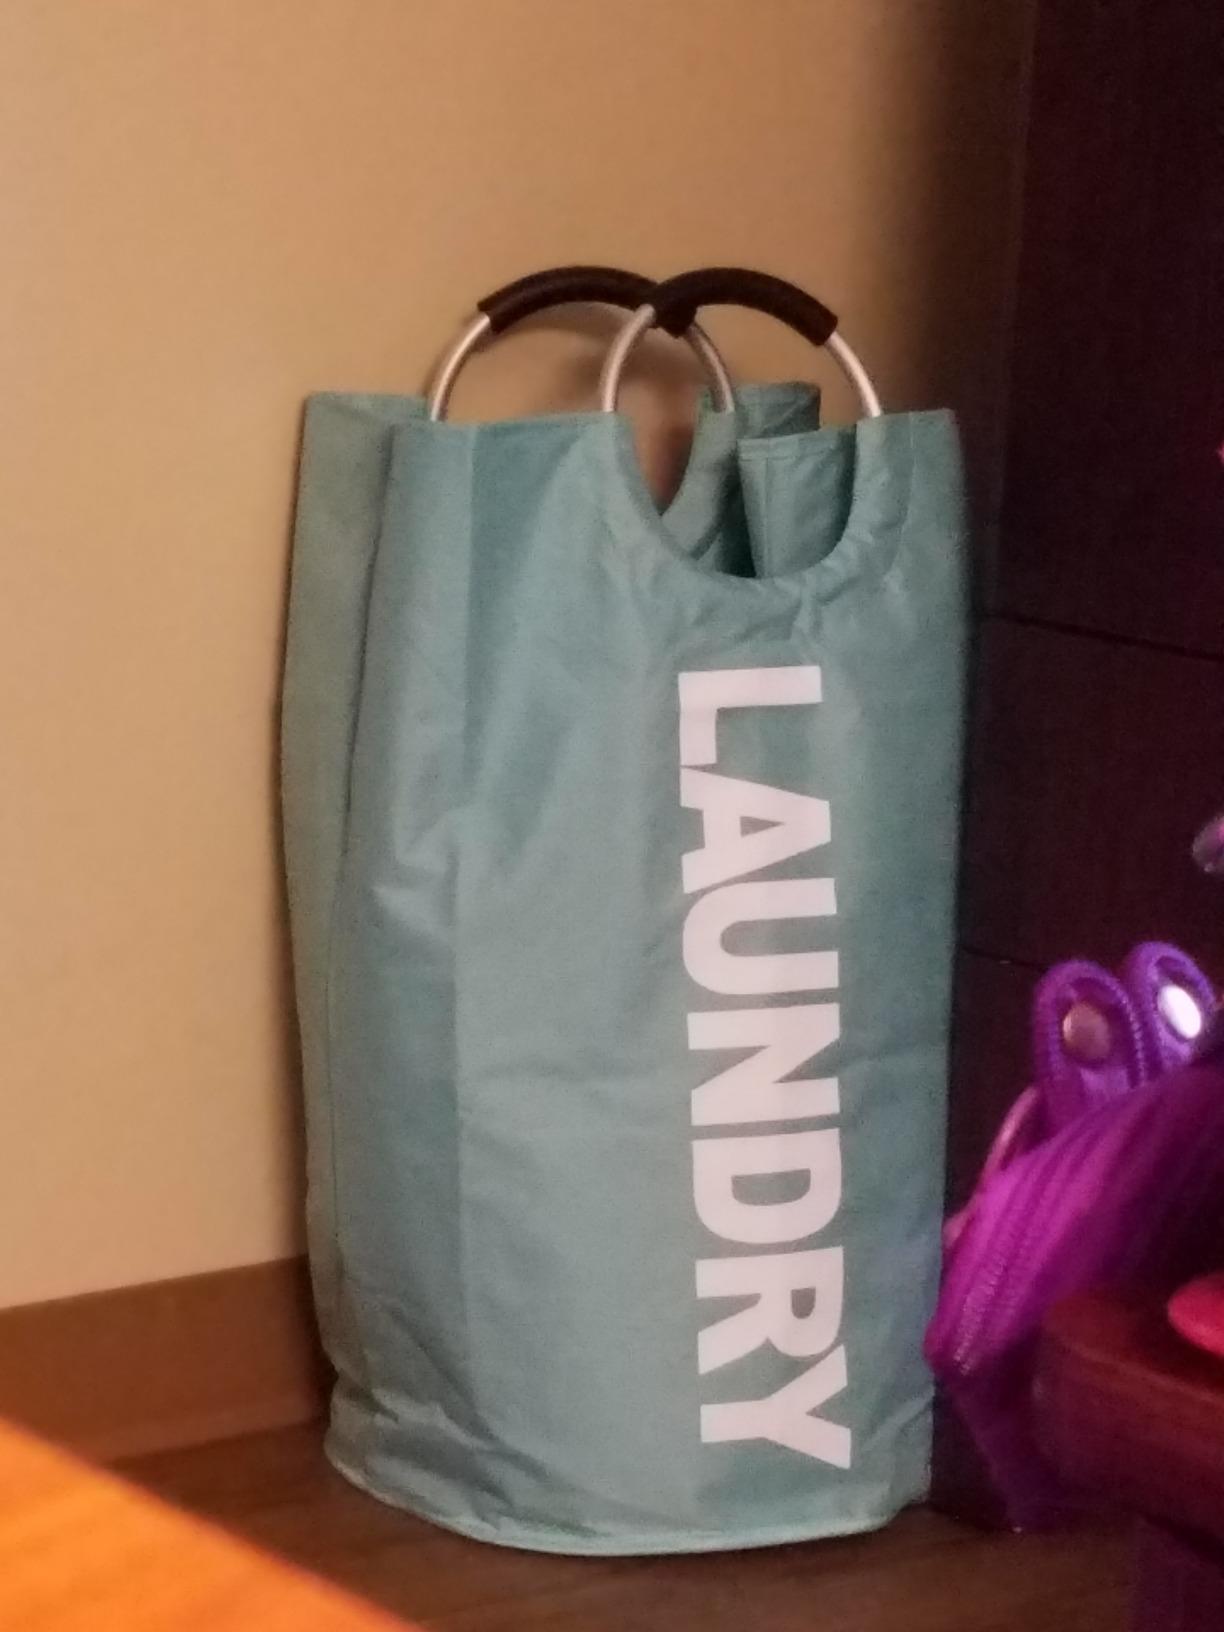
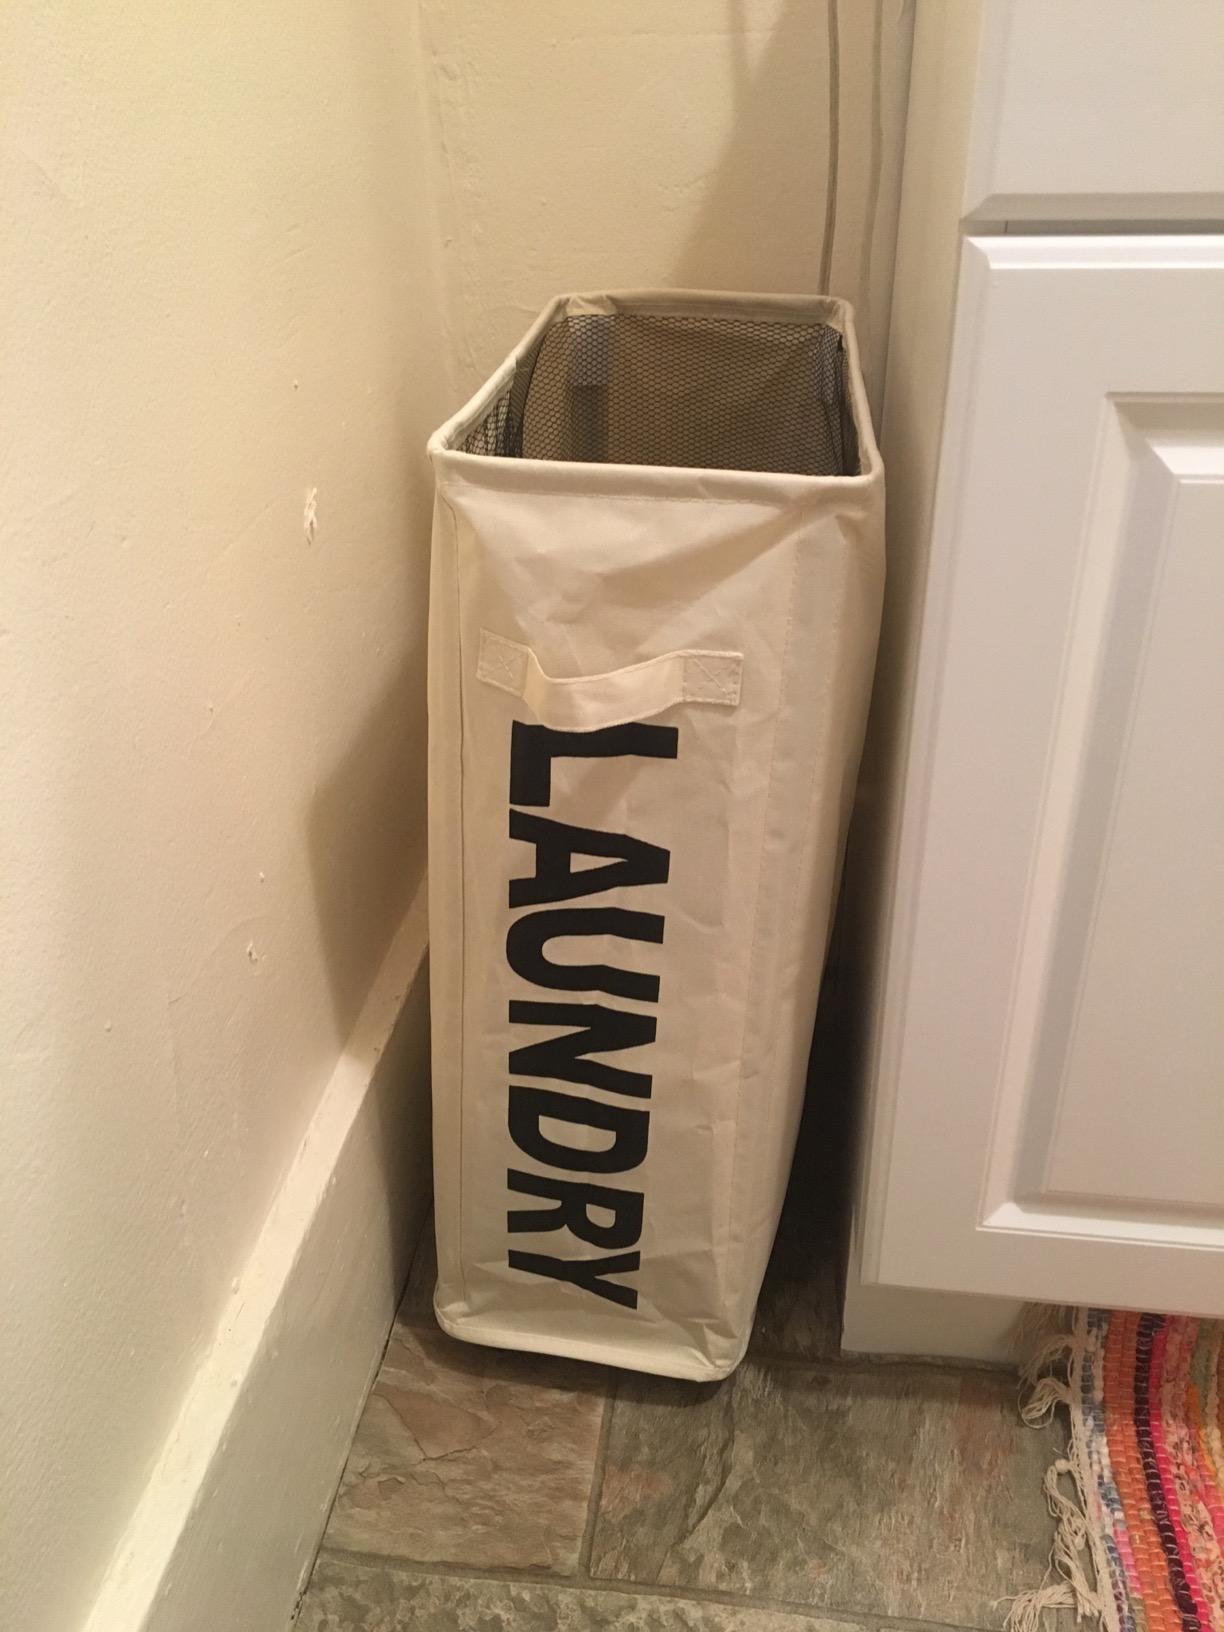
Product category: items_hamper
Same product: no